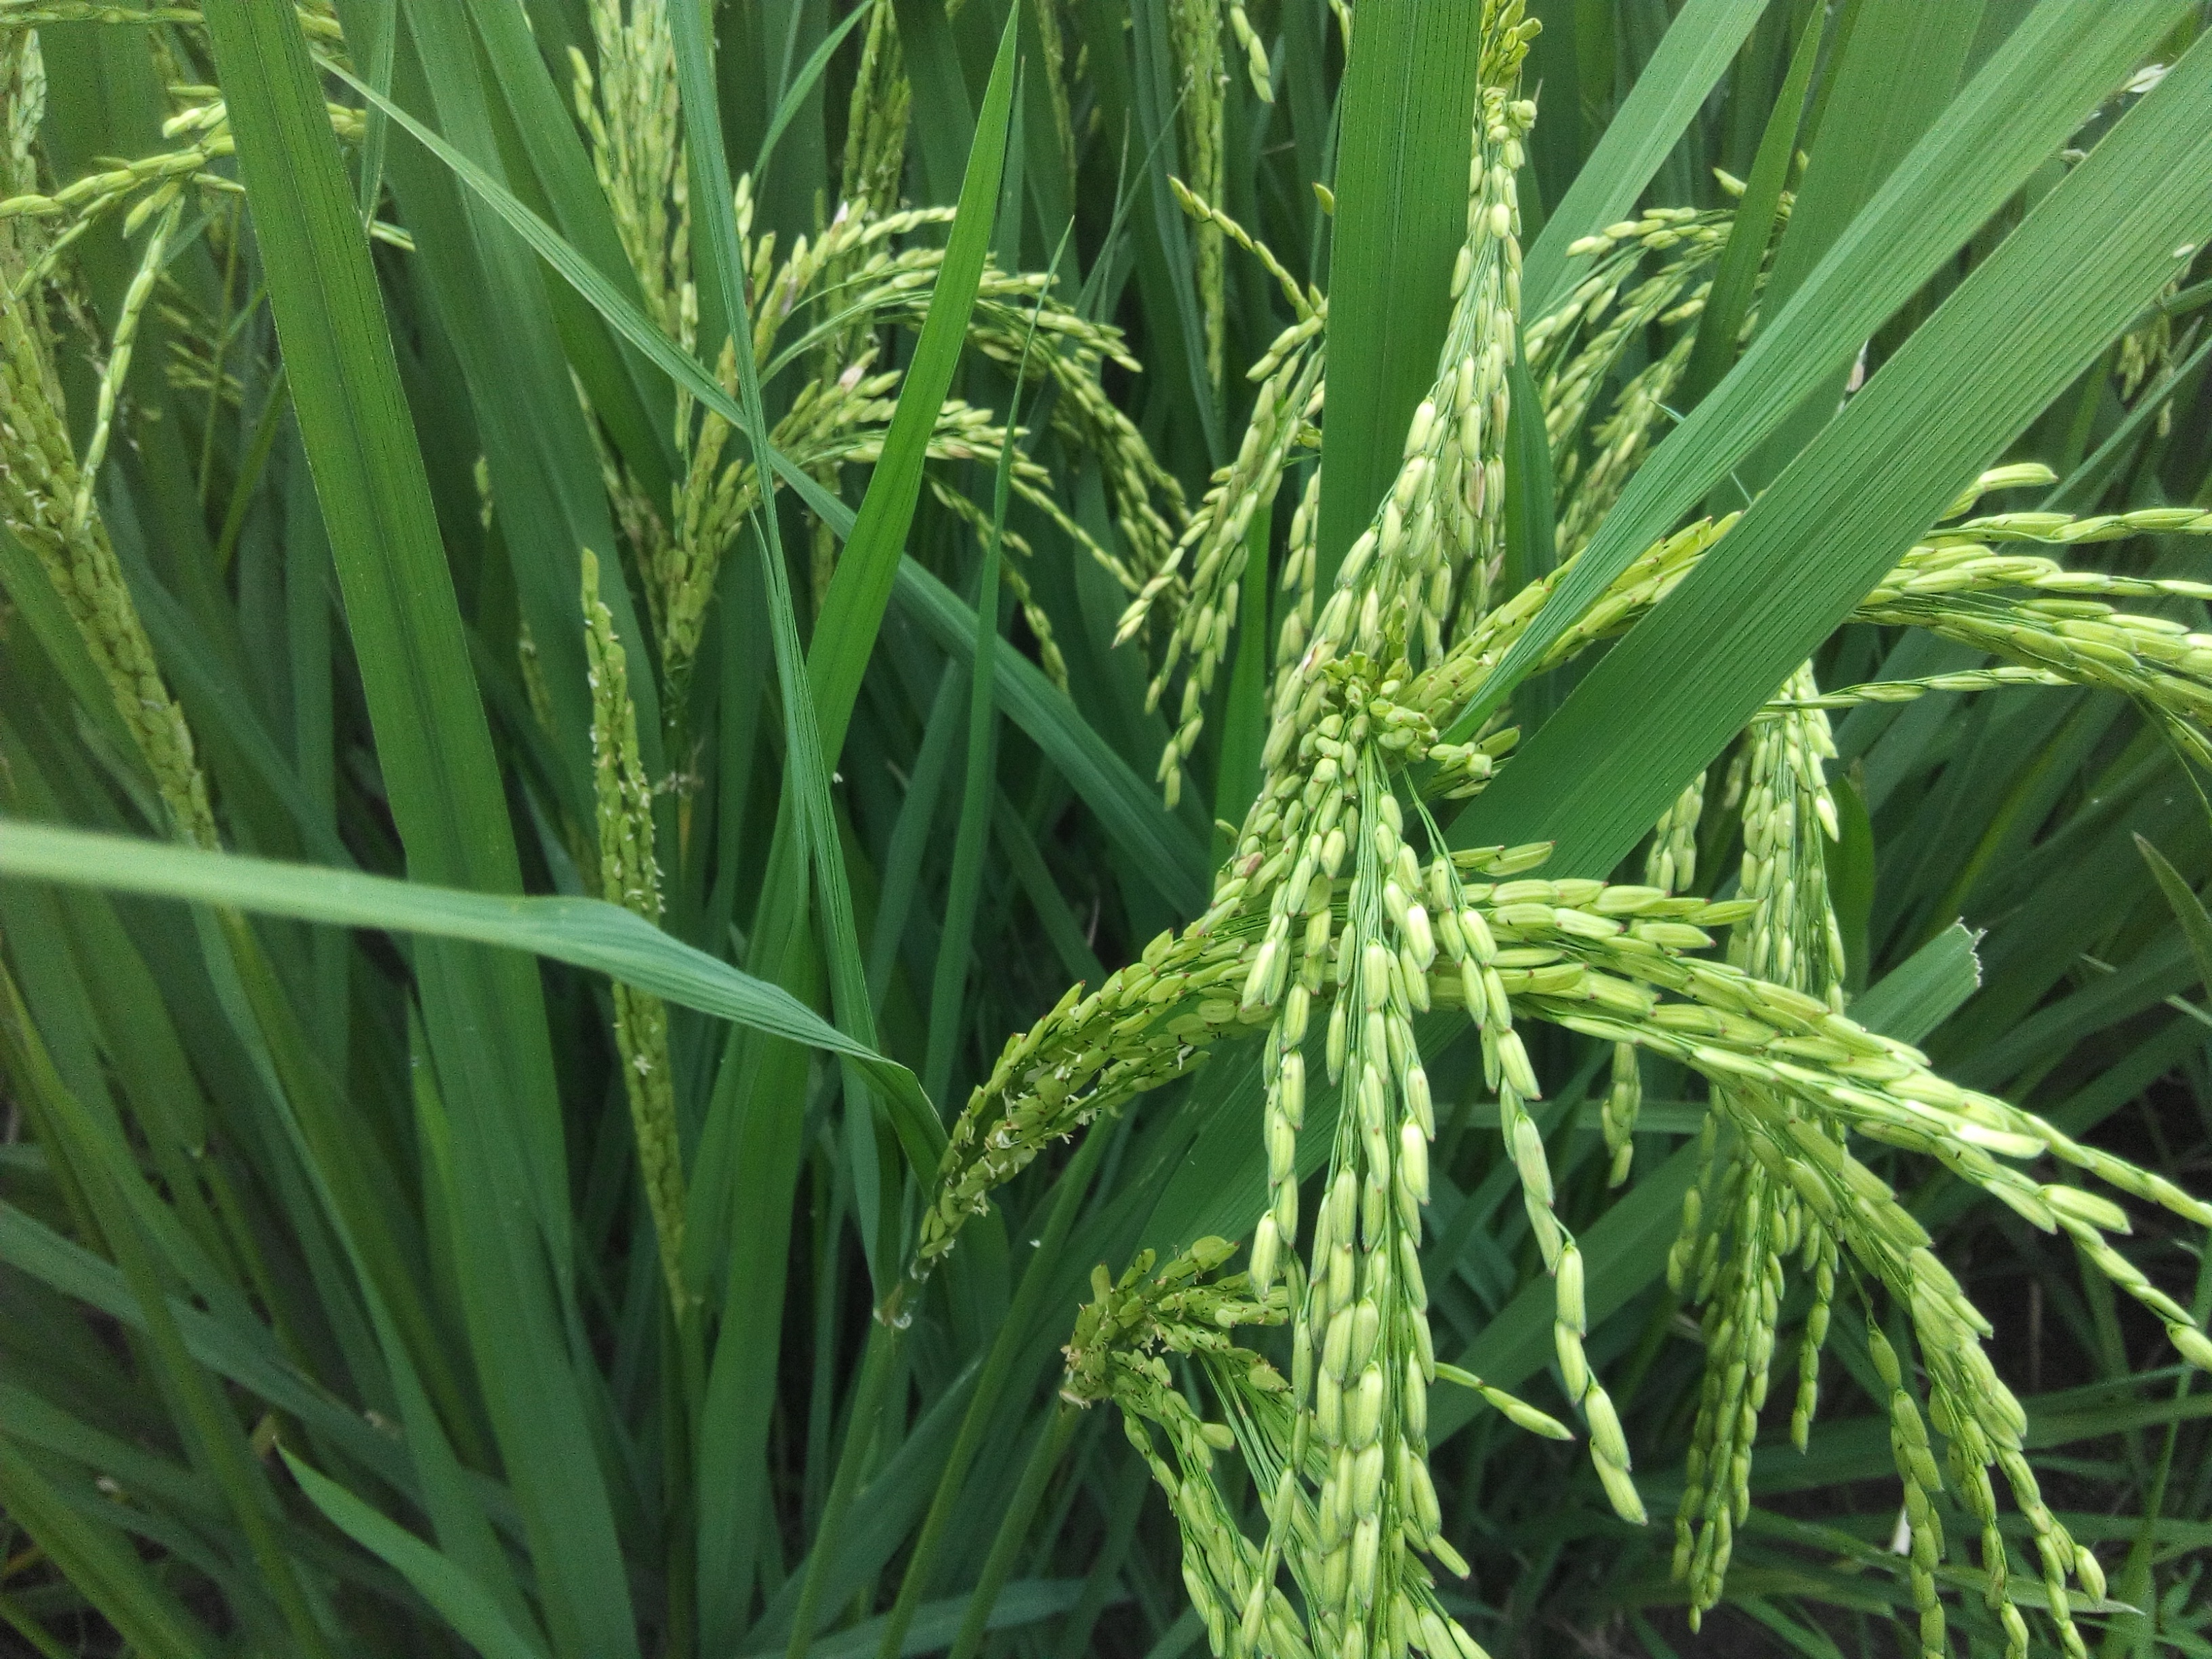
tree, grass, plant, field, barley, flower, food, green, herb, produce, crop, agriculture, rice, flowering plant, triticale, chrysopogon zizanioides, hordeum, sweet grass, grass family, land plant, hierochloe, arecales